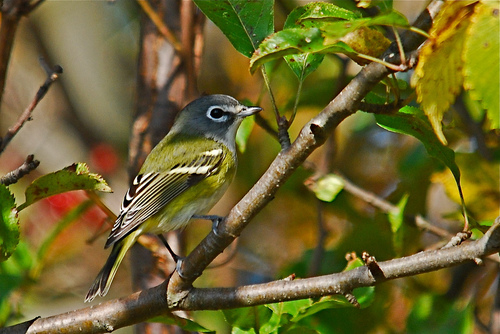
the bird has a large eyering and a small bill.
a small bird with a yellow breast and a white eye ringa small colorful bird with a grey head and nape, with bright green, black and white covering the rest of its body.
this small yellow bird has a gray head and black-and-white accents on it's feathers.
the green bird has a black head with a short bill.
a white eye ring on this gray headed bird matches the two white wing bars, shown off by the olive back.
a bird with a black bill, white eyering, and black and white secondaries.
the bird has yellow feathers with black and white around their edges and a small bill.
this bird is in yellow and black color, and has a black beak.
this small yellow bird has a gray crown with a white eyering and wingbars.
Species: Blue Headed Vireo